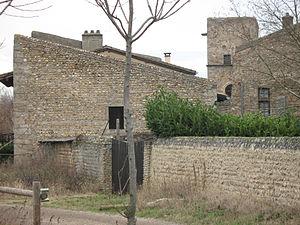
Maison forte d'Épeisses à Vourles dans le Rhône
Vourles est une commune française située dans le département du Rhône et la région Auvergne-Rhône-Alpes.
La maison forte d'Épeisses, appelée autrefois Les Peisses, est située à Vourles dans le département du Rhône, sur la rive droite du Garon.